Christopher Langan

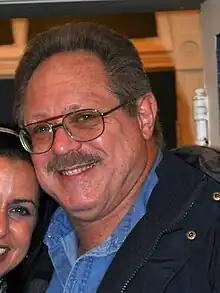
Langan in 2017

Christopher Michael Langan (born March 25, 1952) is an American horse rancher and former bar bouncer, known for scoring highly on an IQ test that gained him entry to a high-IQ society and for being formerly listed in the "Guinness Book of Records" high IQ section under the pseudonym of Eric Hart, alongside Marilyn vos Savant and Keith Raniere. The record was discontinued in 1990, as high IQs are considered too unreliable to document as world records. Langan was later a subject of Malcolm Gladwell's 2008 book, "Outliers: The Story of Success", in which the journalist sought to understand why Langan's high IQ had not led to greater success in life – Langan has no degree, having twice dropped out of college. The book compared him with J. Robert Oppenheimer and focused on the influence of their respective environments on success.